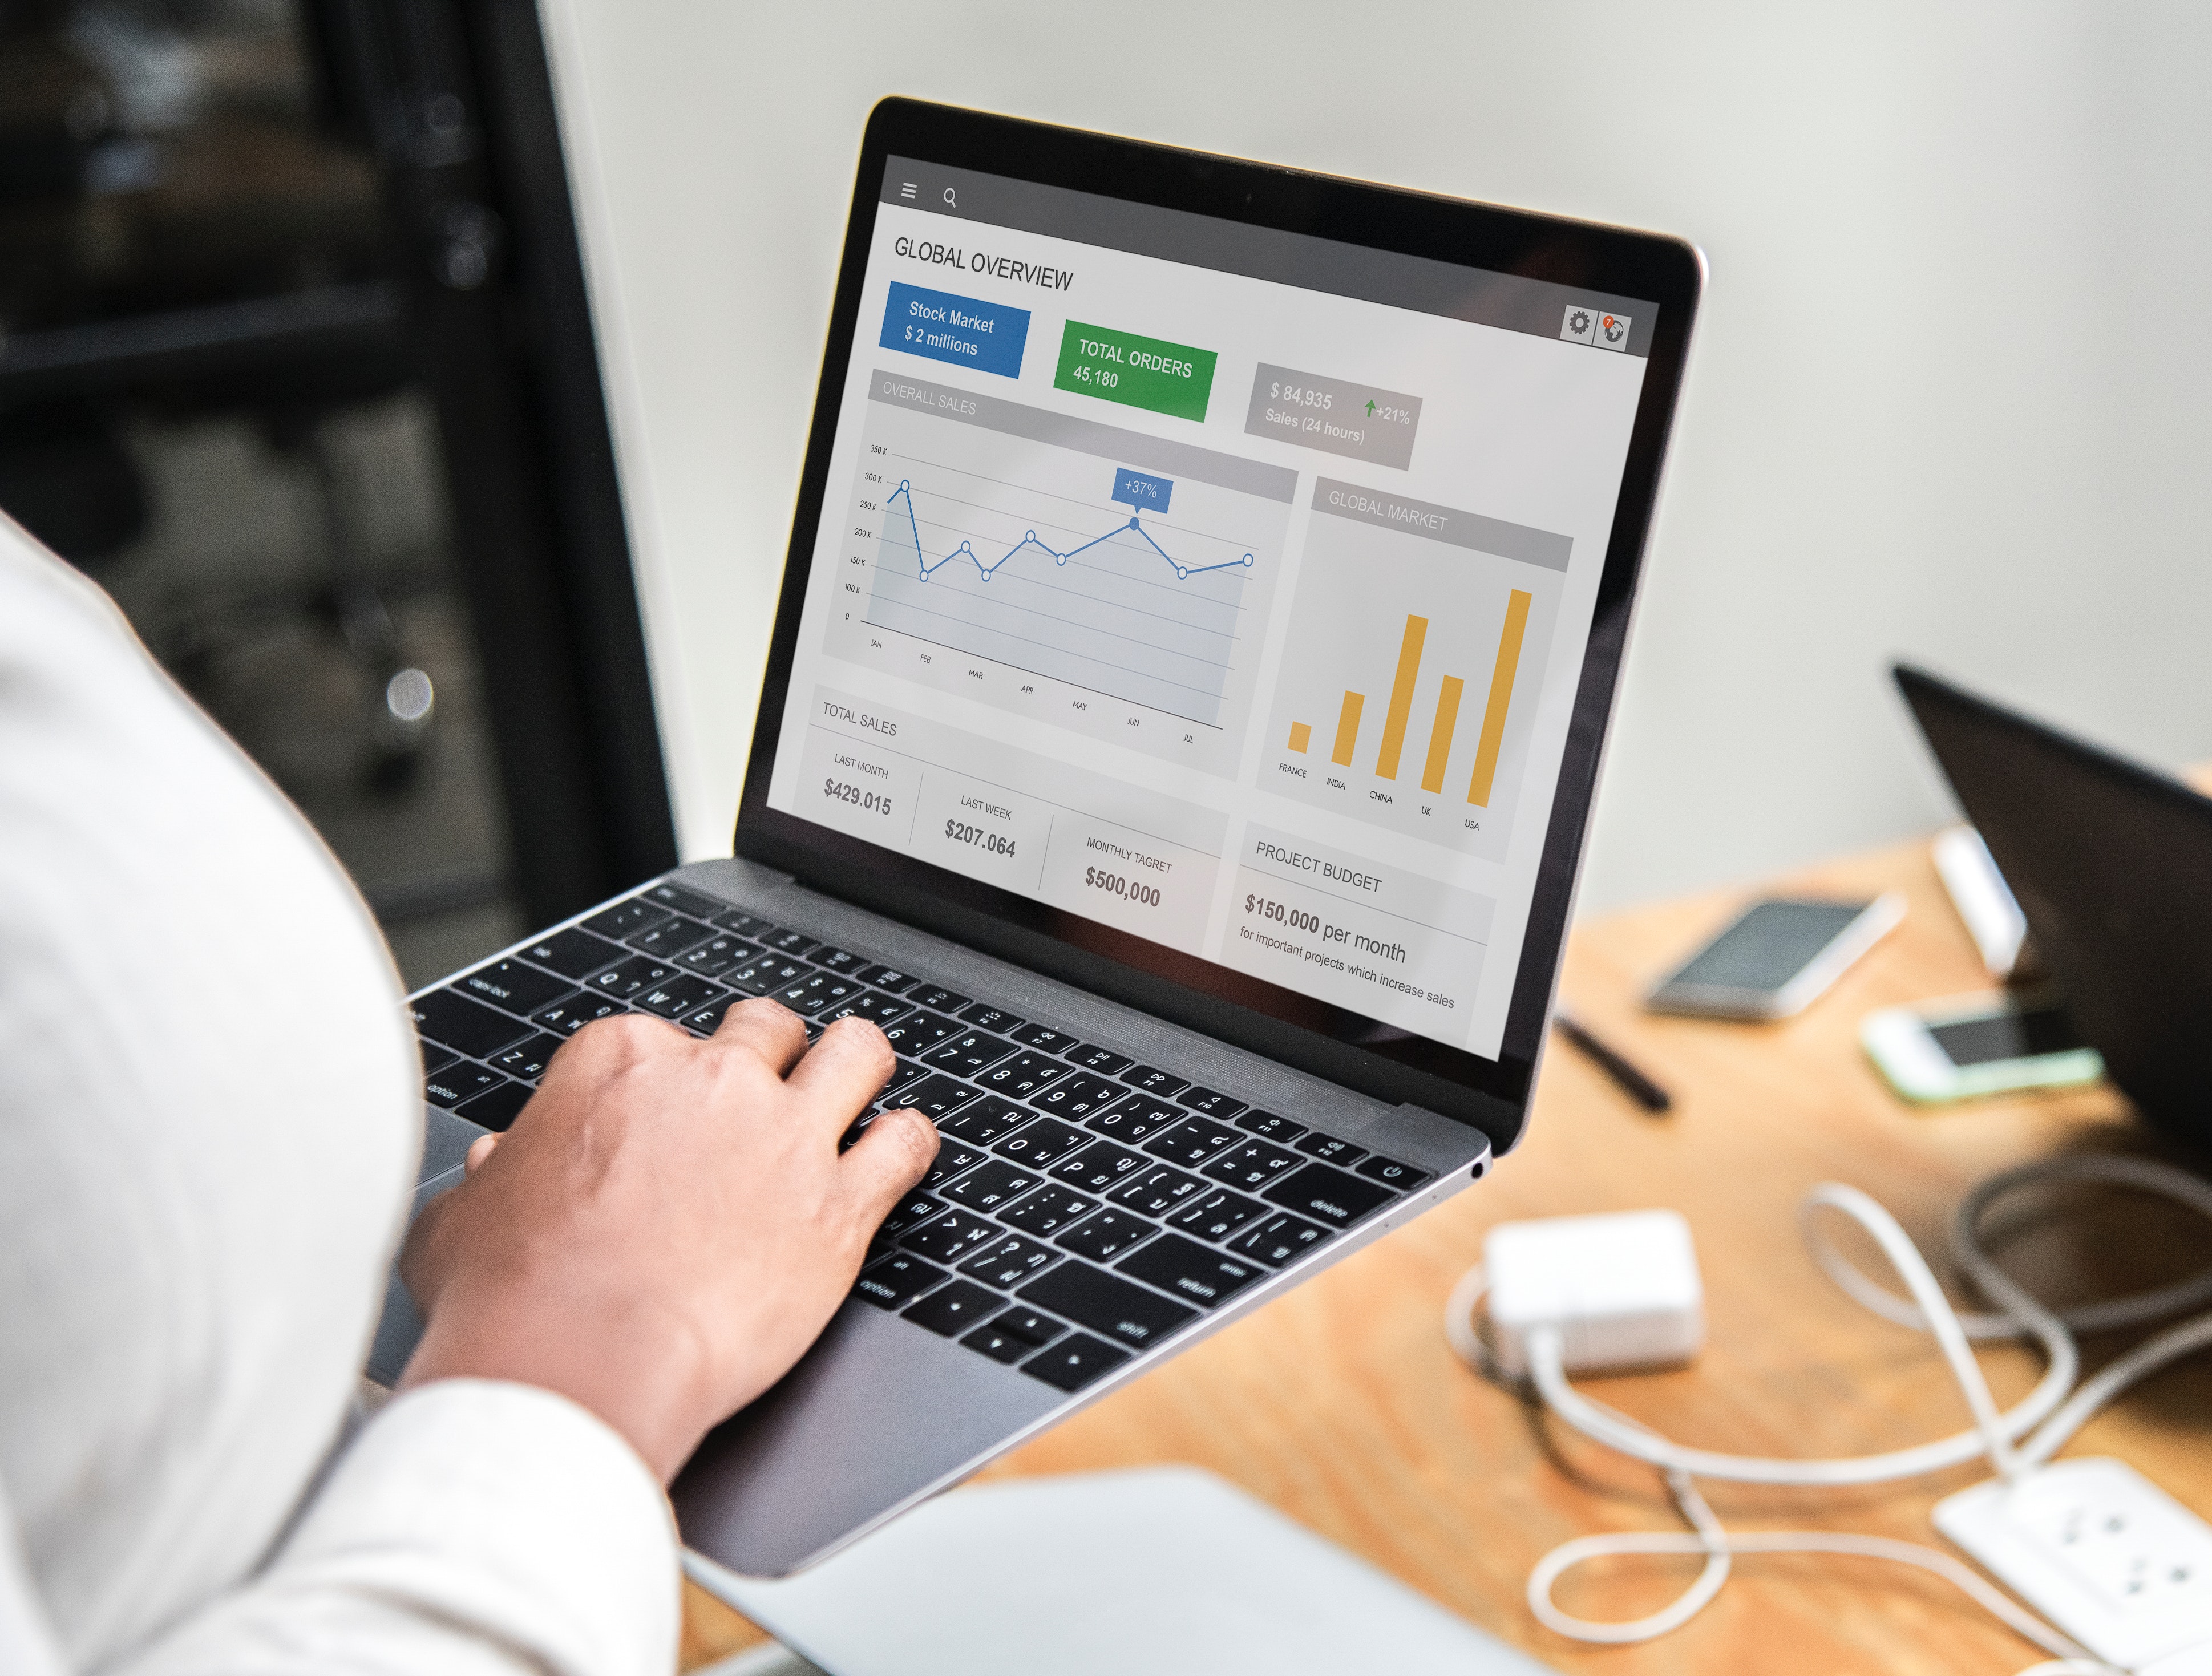
product, technology, electronic device, software engineering, computer, laptop, font, job, personal computer, hand, gadget, touchpad, learning, website